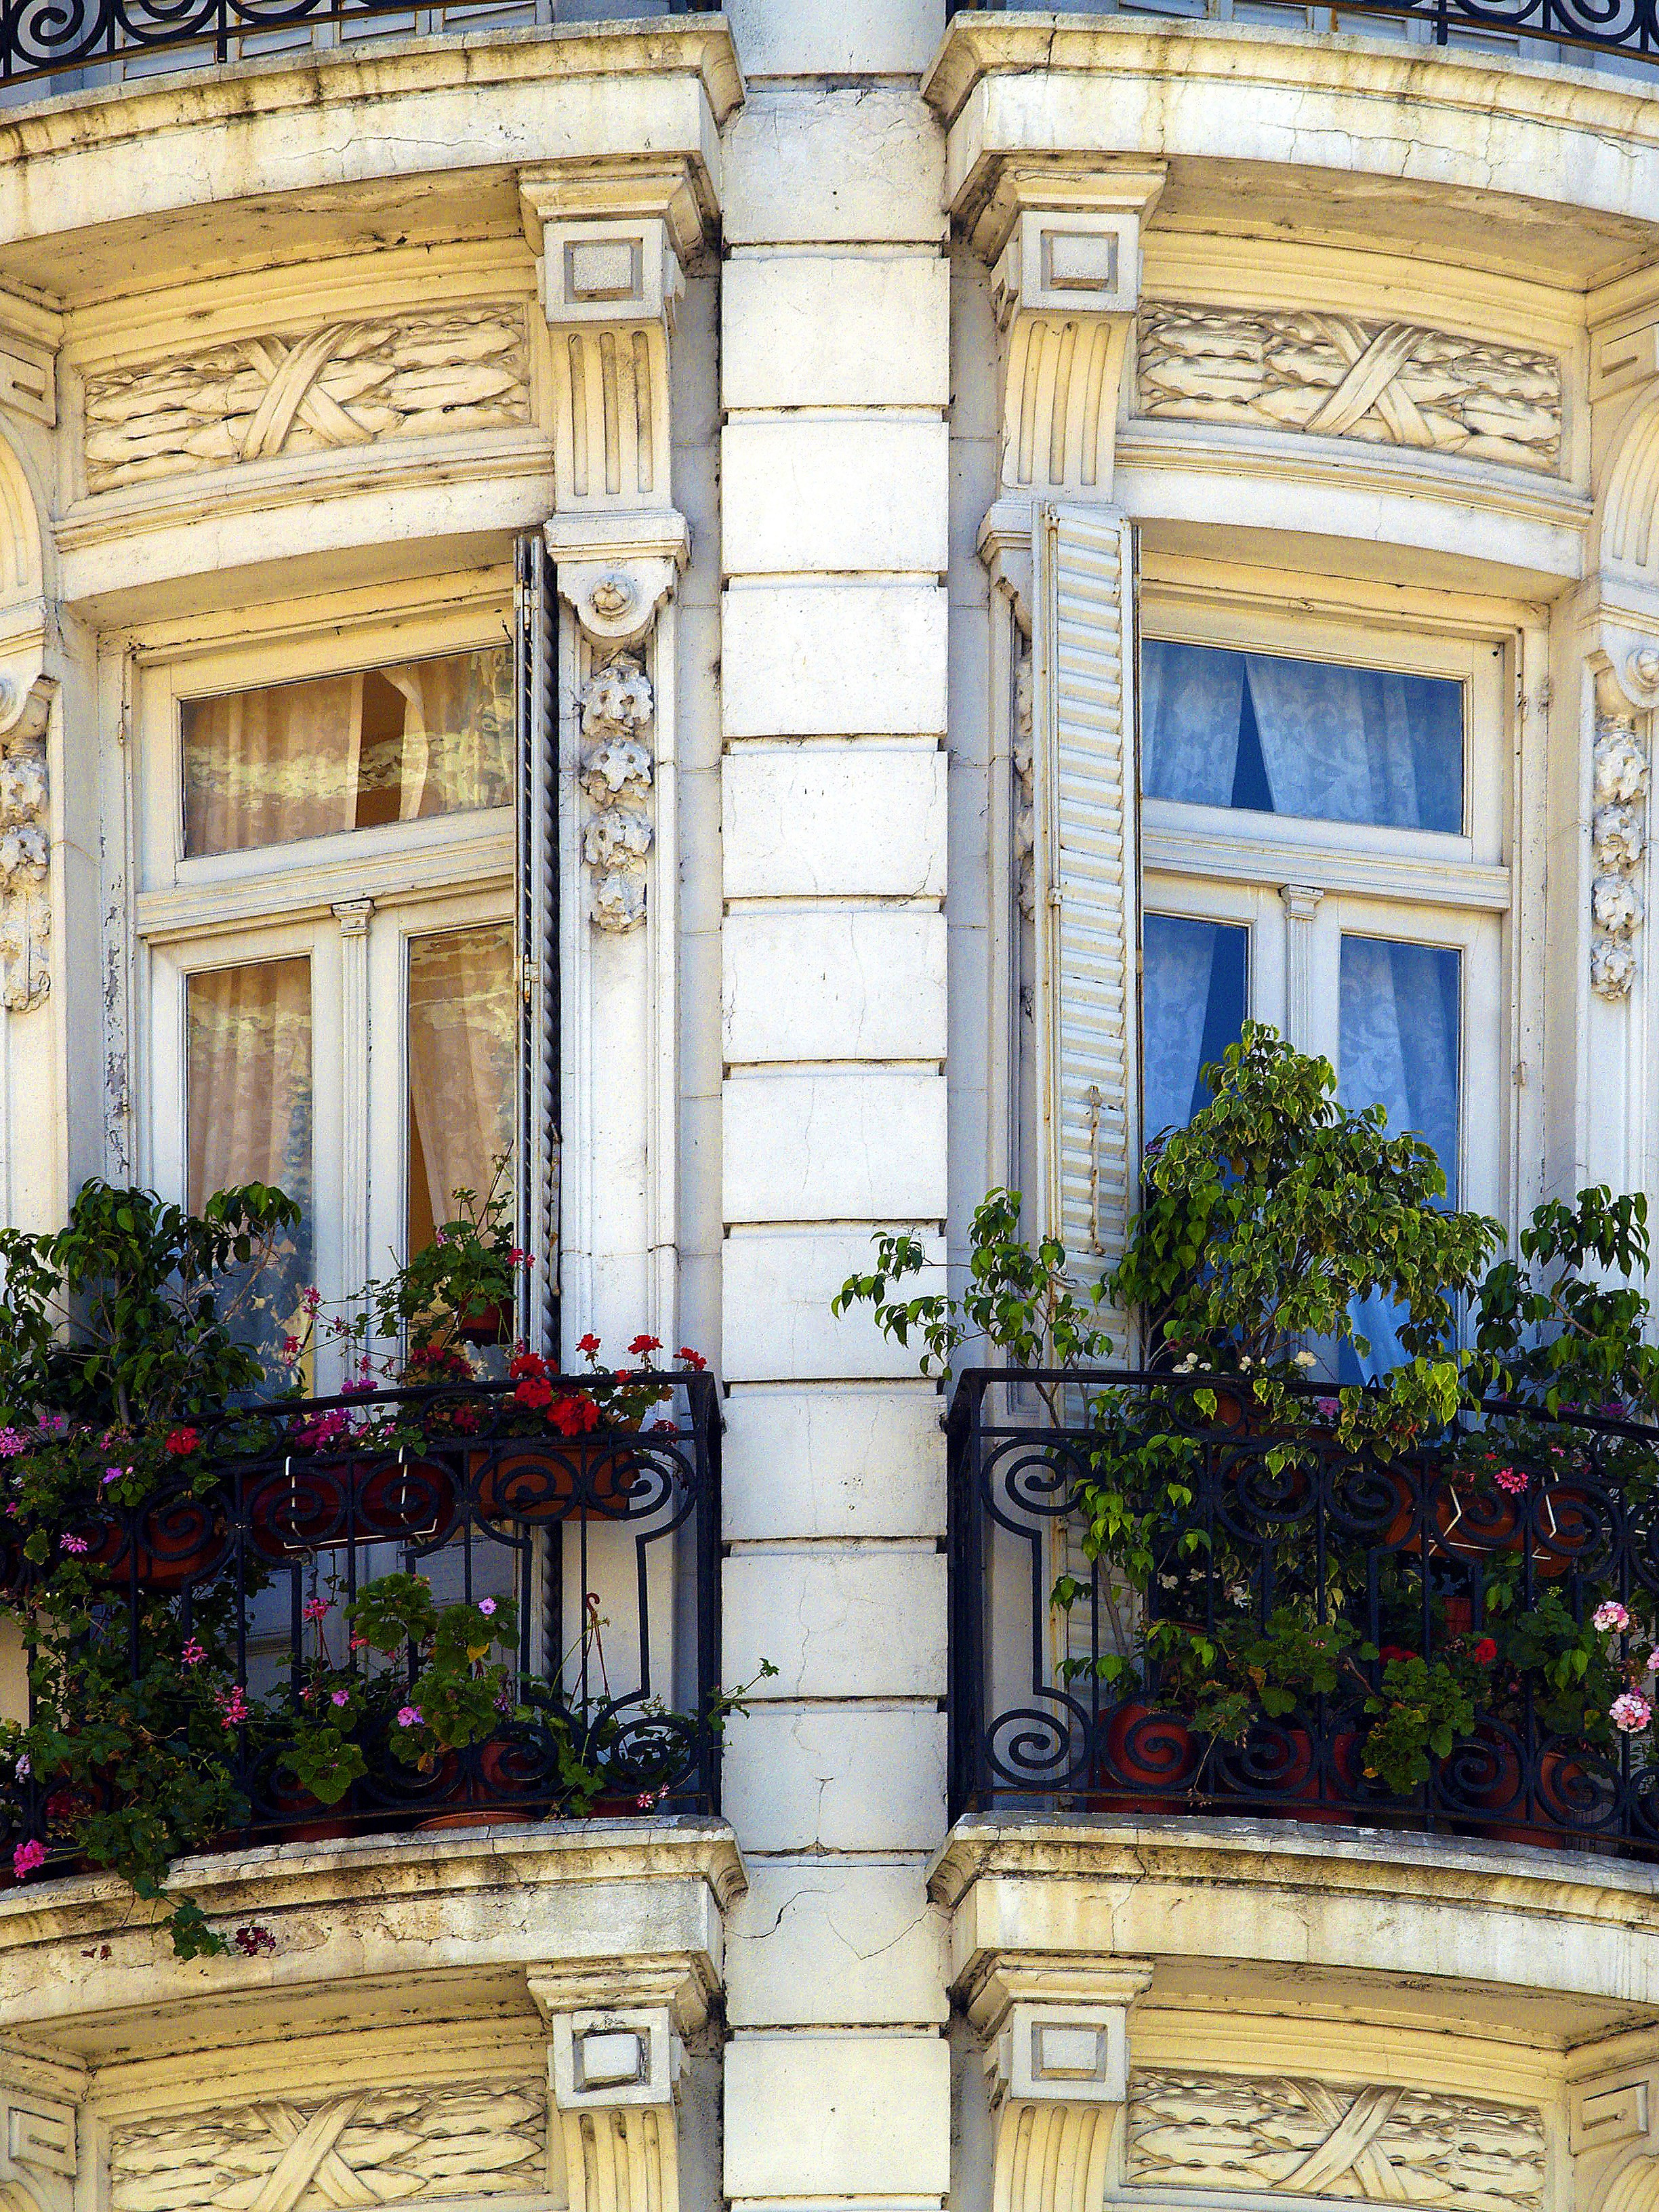
architecture, structure, mansion, house, window, palace, city, home, urban, balcony, arch, column, facade, residence, exterior, residential, plants, courtyard, luxury, windows, estate, architectural, ancient history